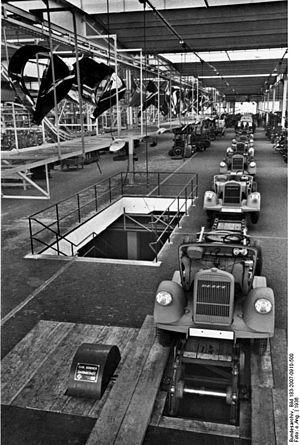
L'appellation Opel Blitz désigne des camions légers et rapides de la firme allemande Opel AG, qui ont été produits entre les années 1930 et les années 1970. Ils sont capables de transporter une importante quantité de matériel malgré leur faible masse. Ils furent le principal camion de la Wehrmacht durant la Seconde Guerre mondiale.